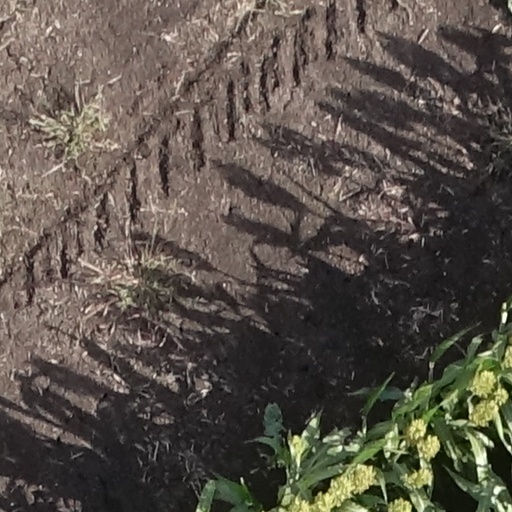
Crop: sorghum